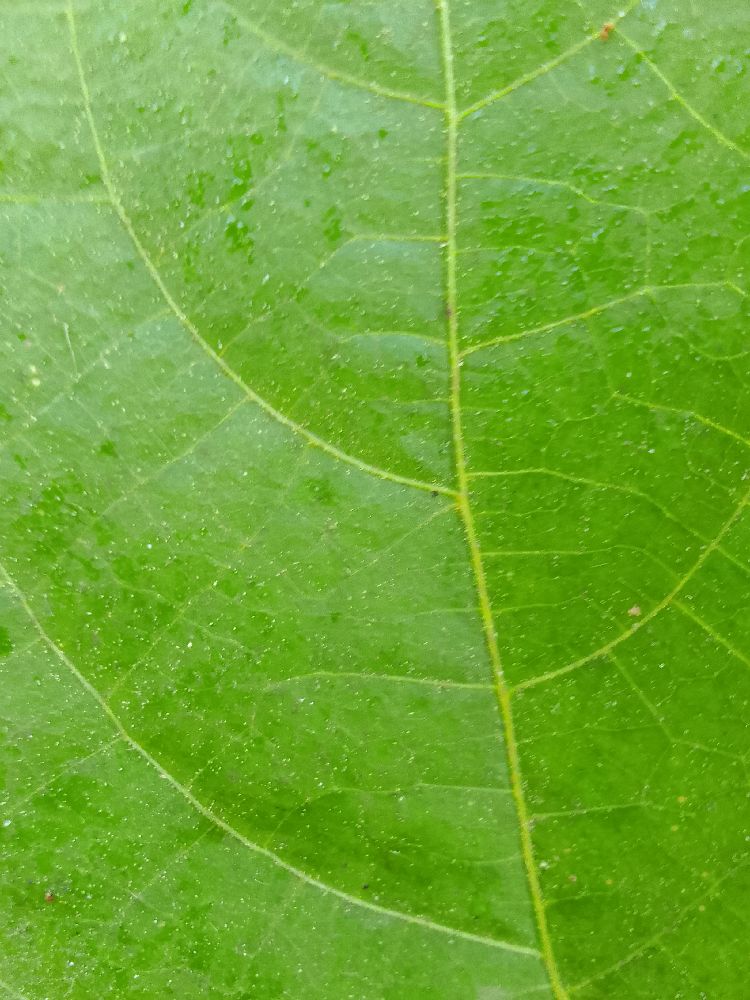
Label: healthy